George Frederick Cooke

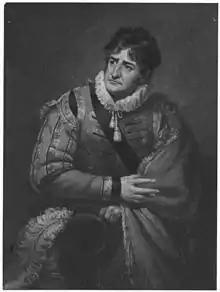
George Frederick Cooke as "Iago"

In 1801, he appeared at the Theatre Royal, Covent Garden as Richard III; this role would become his most famous. That year he also played Shylock ("The Merchant of Venice"), Iago ("Othello"), Macbeth, Kitely (Ben Jonson's "Every Man in His Humour"), and Giles Overreach, and became the rival of Kemble, with whom, however, and with Mrs. Siddons, he acted from 1803. In 1802 he added roles in Edward Moore's "The Gamester" and Charles Macklin's "Man of the World" and played Orsino in "Alfonso, King of Castile" by Matthew Lewis.